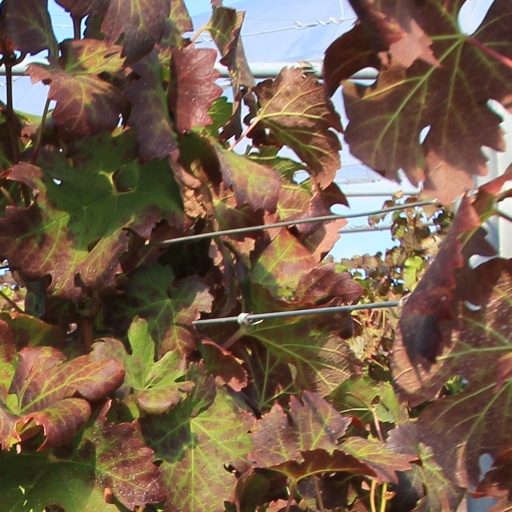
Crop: grape